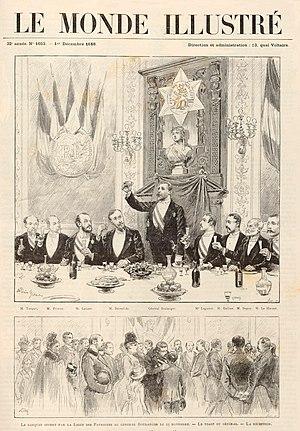
Le général Boulanger porte un toast au banquet offert par la Ligue des patriotes dans les salons du restaurant Lemardeley, rue Richelieu. Les convives tiennent ensuite une réception ouverte. Illustrations d'Adrien Marie à la une du Monde illustré, décembre 1888.
La Ligue des patriotes est fondée le 18 mai 1882 par Paul Déroulède. C'est un des mouvements pionniers du nationalisme français.